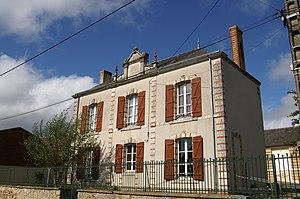
Mairie de Briosne-lès-Sables.
Briosne-lès-Sables est une commune française, située dans le département de la Sarthe en région Pays de la Loire, peuplée de 542 habitants.